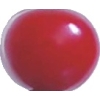
Label: cherry_sour